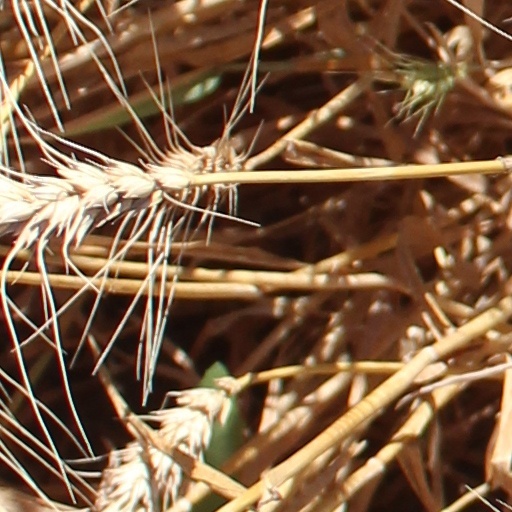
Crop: wheat